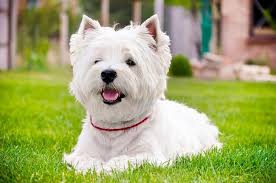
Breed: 209-n000040-West_Highland_white_terrier